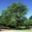
Label: maple_tree